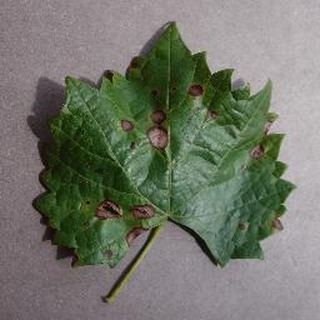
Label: grape_black_rot